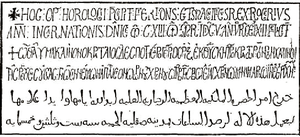
Inscription trilingue pour une horloge hydraulique du Roi Roger II de Sicile à Palerme, plaque commémorative subsistante
Les horloges hydrauliques arabes sont les héritières des horloges hydrauliques de l'Antiquité gréco-romaine. s'inspirant des principes et applications décrits, entre autres, par Philon de Byzance et Héron d'Alexandrie, leurs mécanismes ingénieux seront repris et perfectionnés à l'époque médiévale, souvent sous une forme ludique, par des érudits tels les frères Banou Moussa et surtout par Al-Jazari.